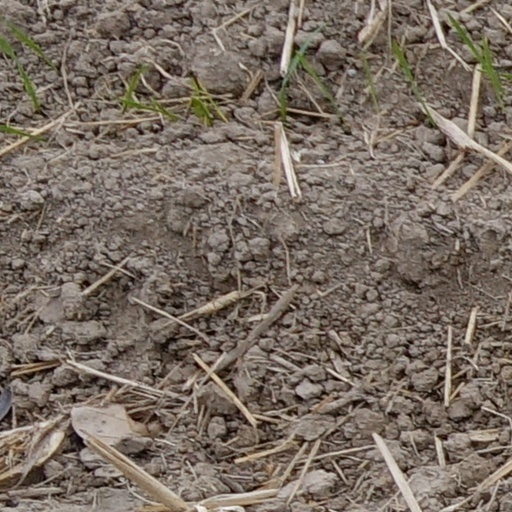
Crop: wheat